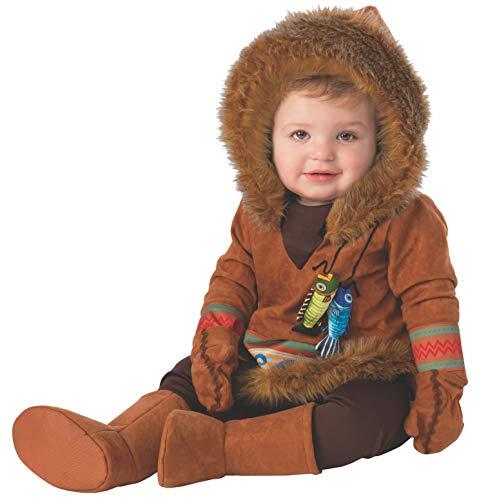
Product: Alaskan Native Boy Costume for Infants
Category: Clothing, Shoes & Jewelry | Costumes & Accessories | Women | Costumes & Cosplay Apparel | Costumes
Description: Includes: Tunic, Pant, Booties, and Mittens.
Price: $19.27 - $27.52